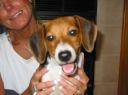
Label: dog